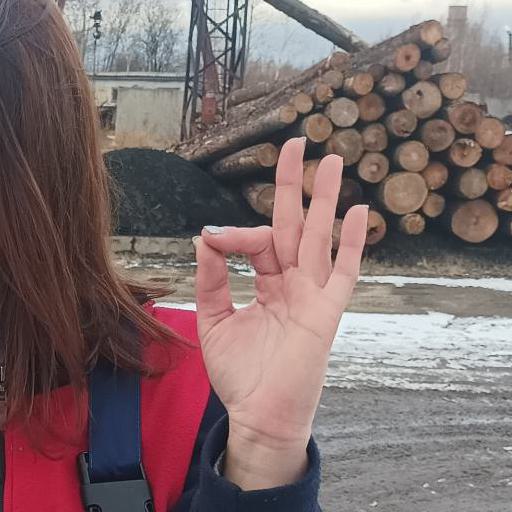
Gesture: ok